Grand Beach (Manitoba)

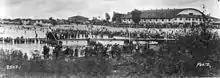

Founded by homesteaders, it was home to a substantial community of Métis, who were the only settlers until the Canadian Northern Railway built its line and set up the resort along the Grand Beach in 1917. After it was made accessible by the railway, it became a very popular resort for Manitobans.